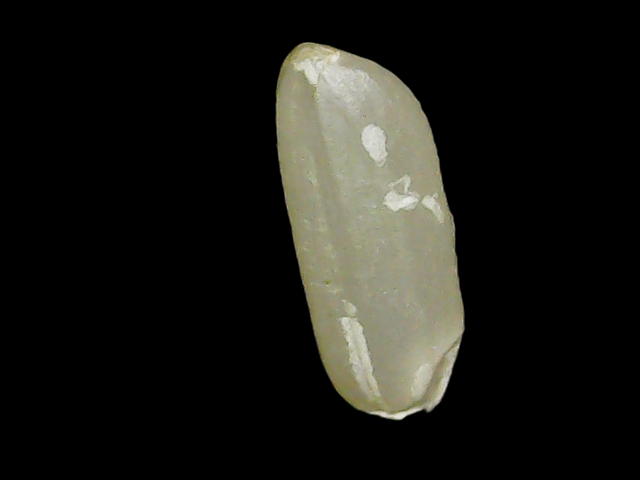
Rice variety: Binadhan26